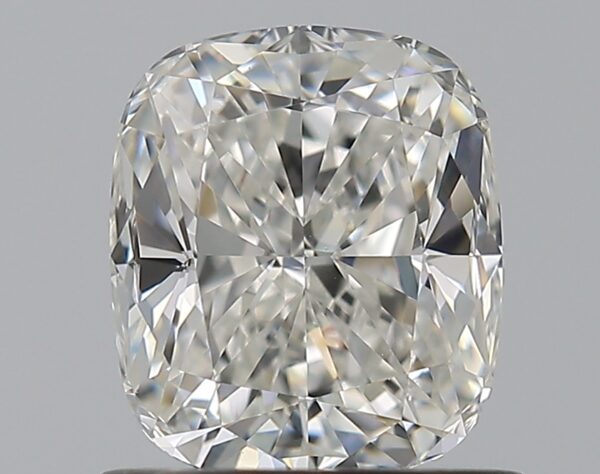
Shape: cushion
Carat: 1.02
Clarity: VS1
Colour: G
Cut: EX
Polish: EX
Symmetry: EX
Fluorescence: M
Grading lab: GIA
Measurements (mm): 6.26 x 5.38 x 3.63